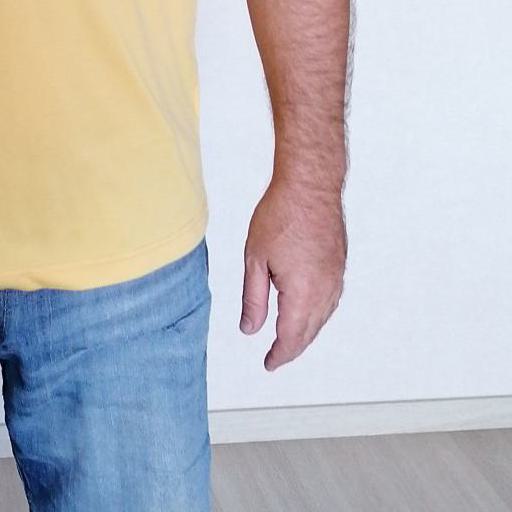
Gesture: no_gesture